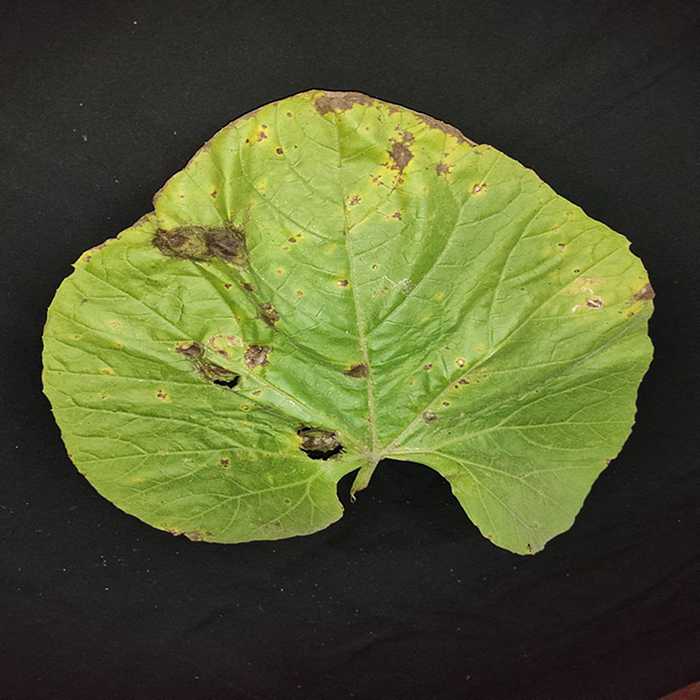
Plant: Bottle gourd
Label: Downey mildew